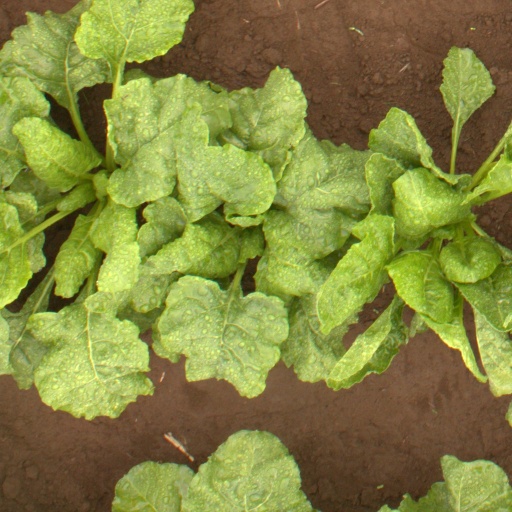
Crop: sugar beet